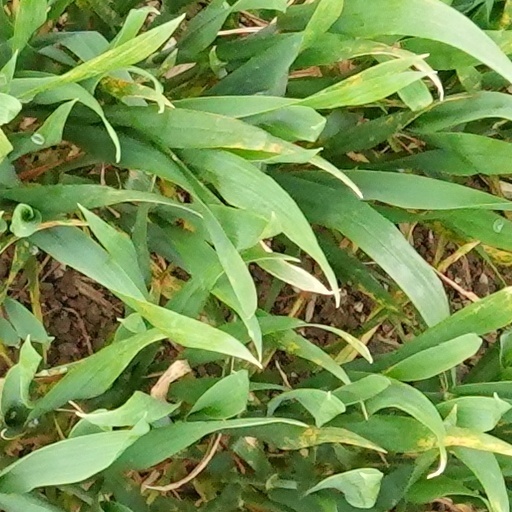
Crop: wheat